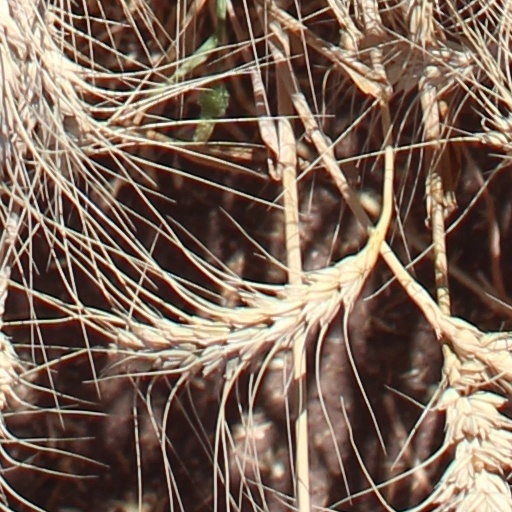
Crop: wheat